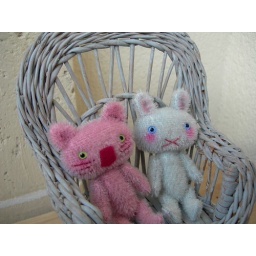
10cm/ 4 inch cat and rabbit in mohair, kawaii style, with glass eyes.